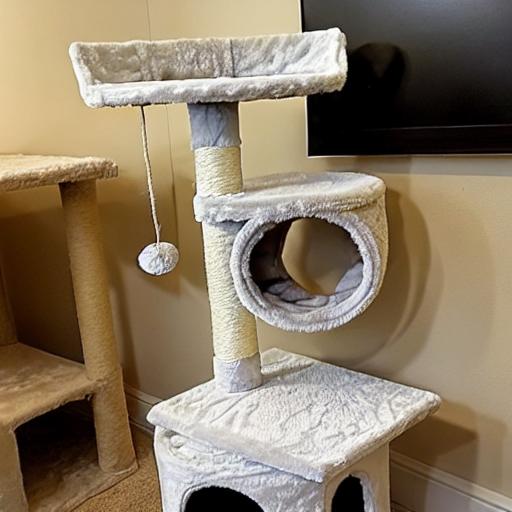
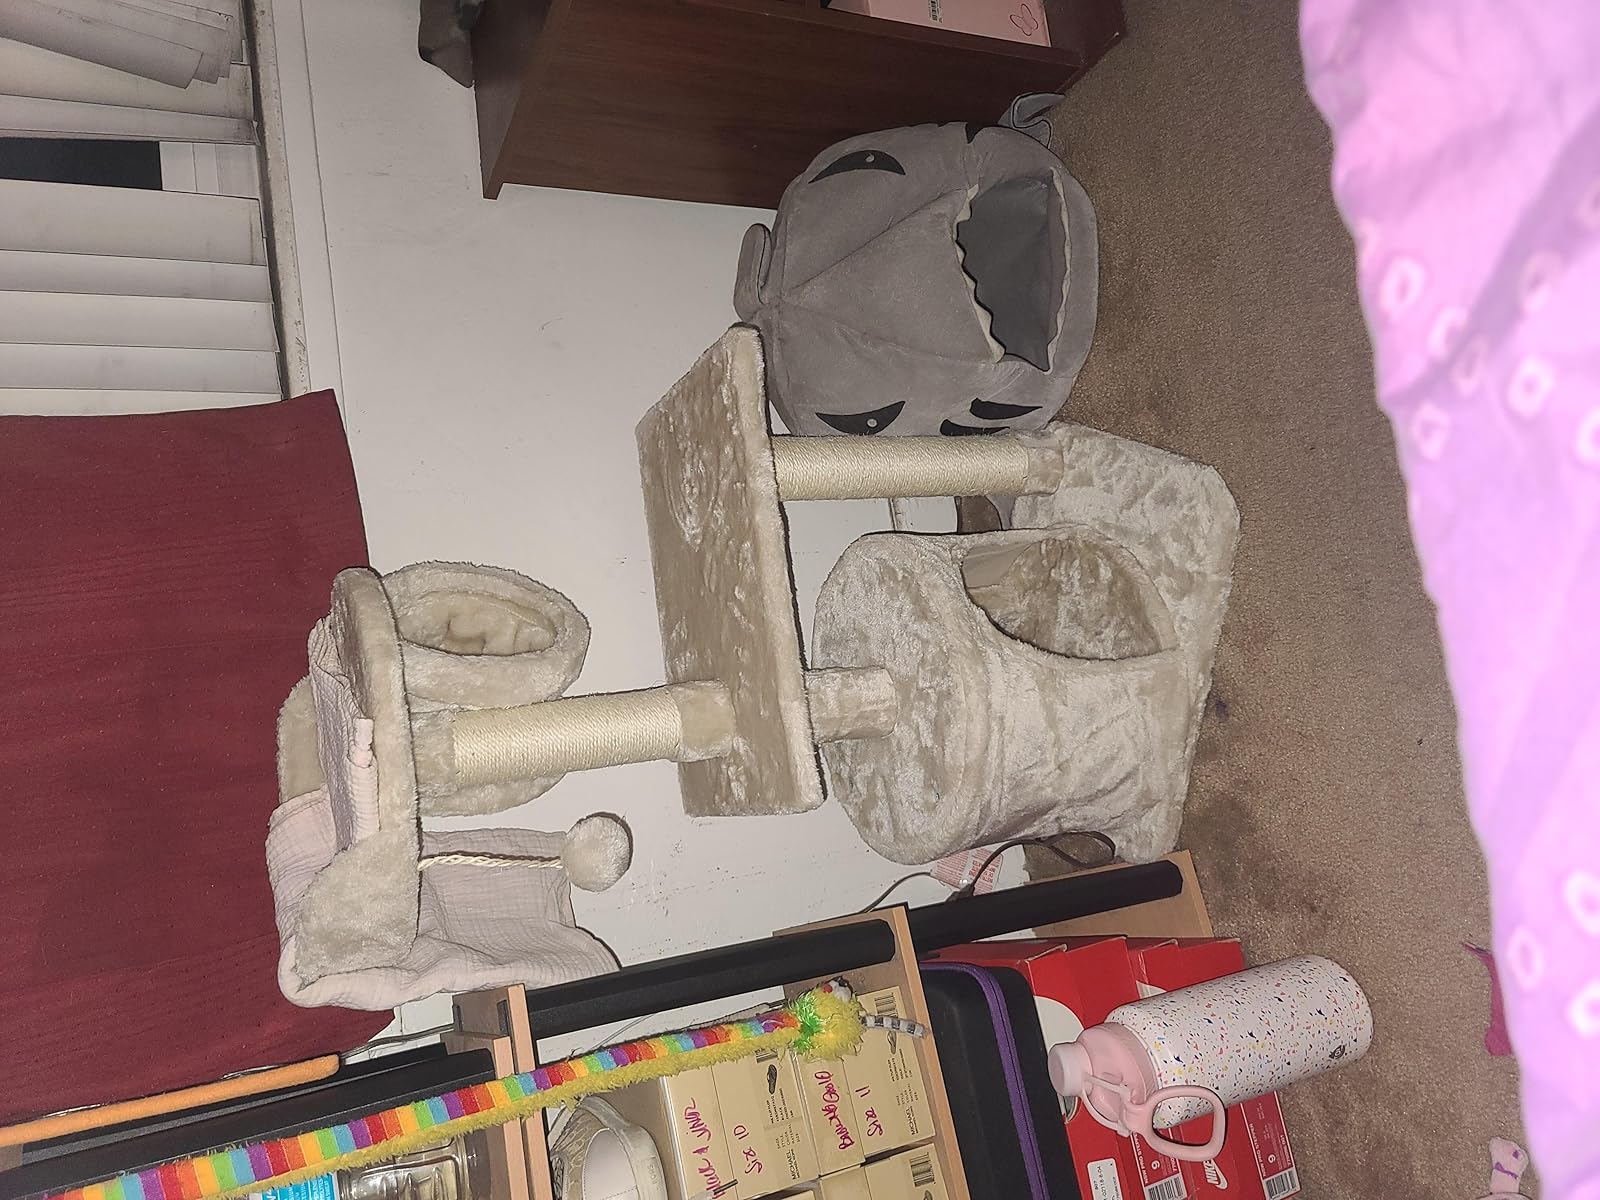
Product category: items_cat tree
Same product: no